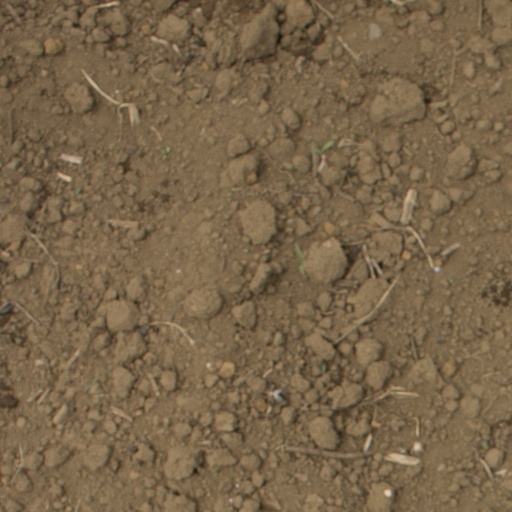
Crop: Jerusalem artichoke